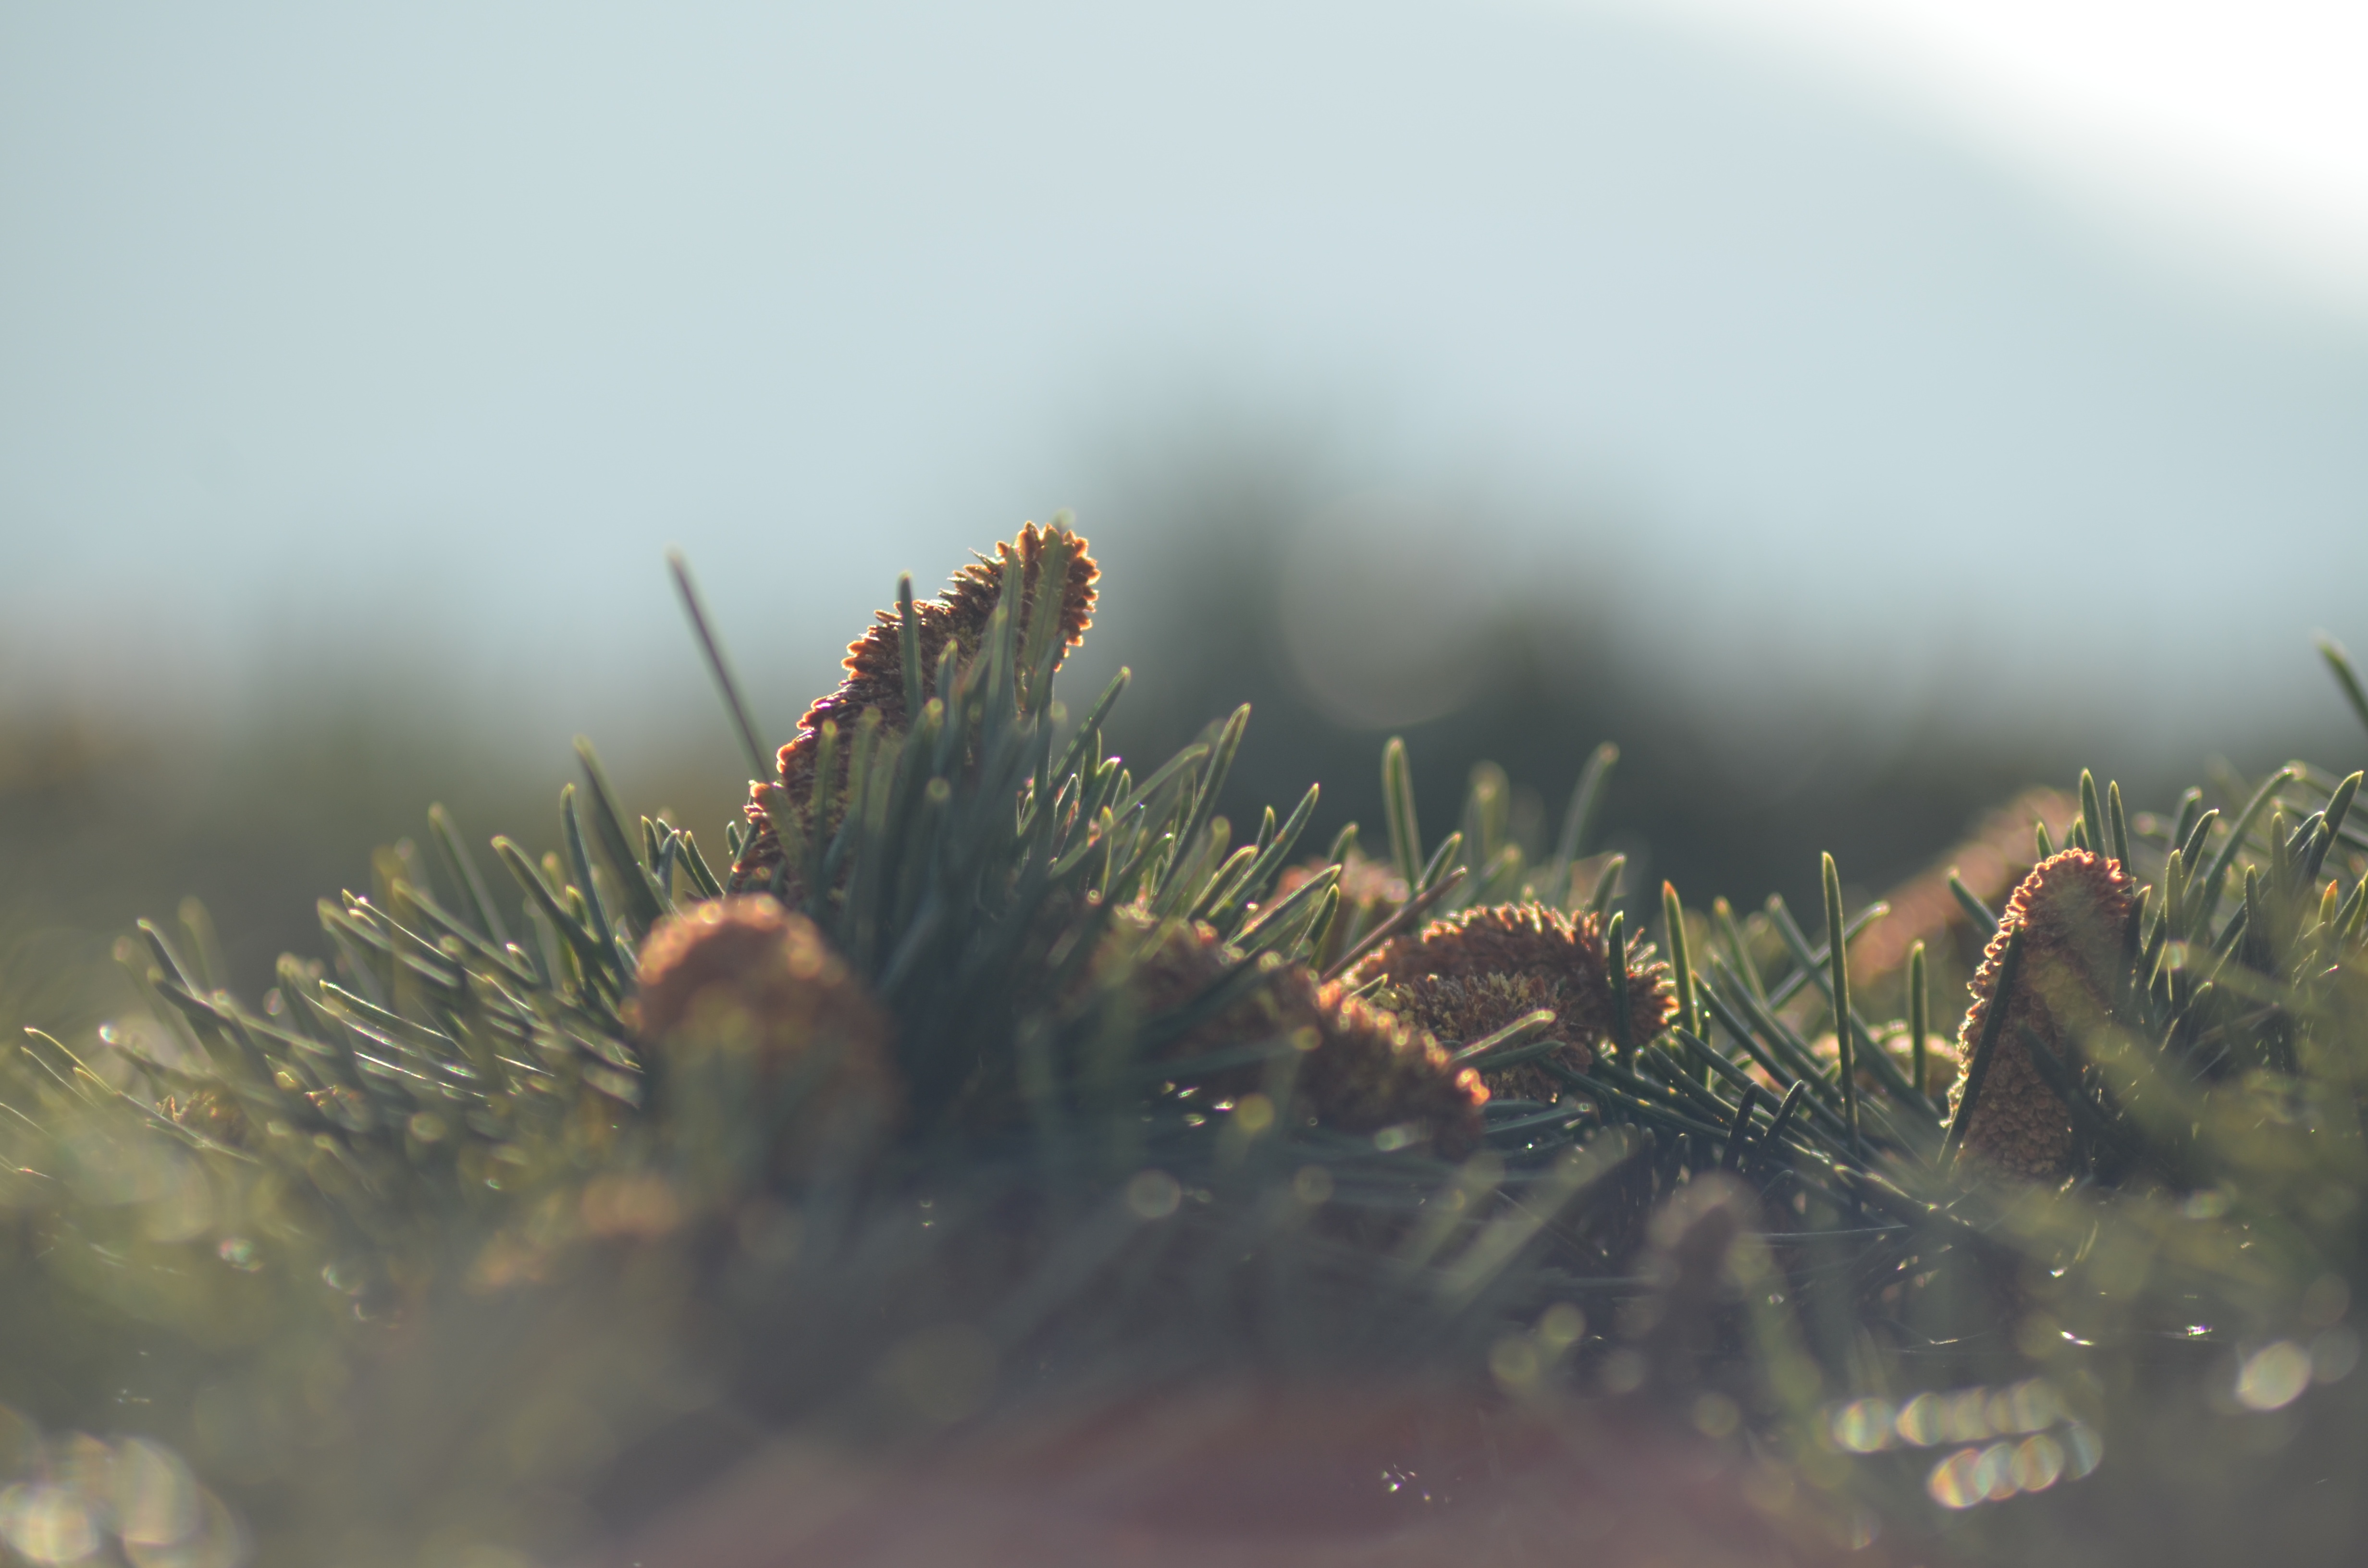
tree, nature, grass, branch, winter, plant, photography, sunlight, morning, leaf, flower, frost, pine, green, reflection, pine needle, pinecone, evergreen, autumn, weather, flora, season, close up, macro photography, atmospheric phenomenon, grass family, woody plant